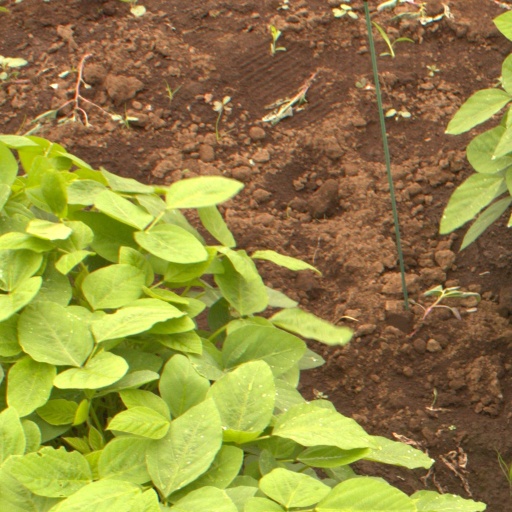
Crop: soybean